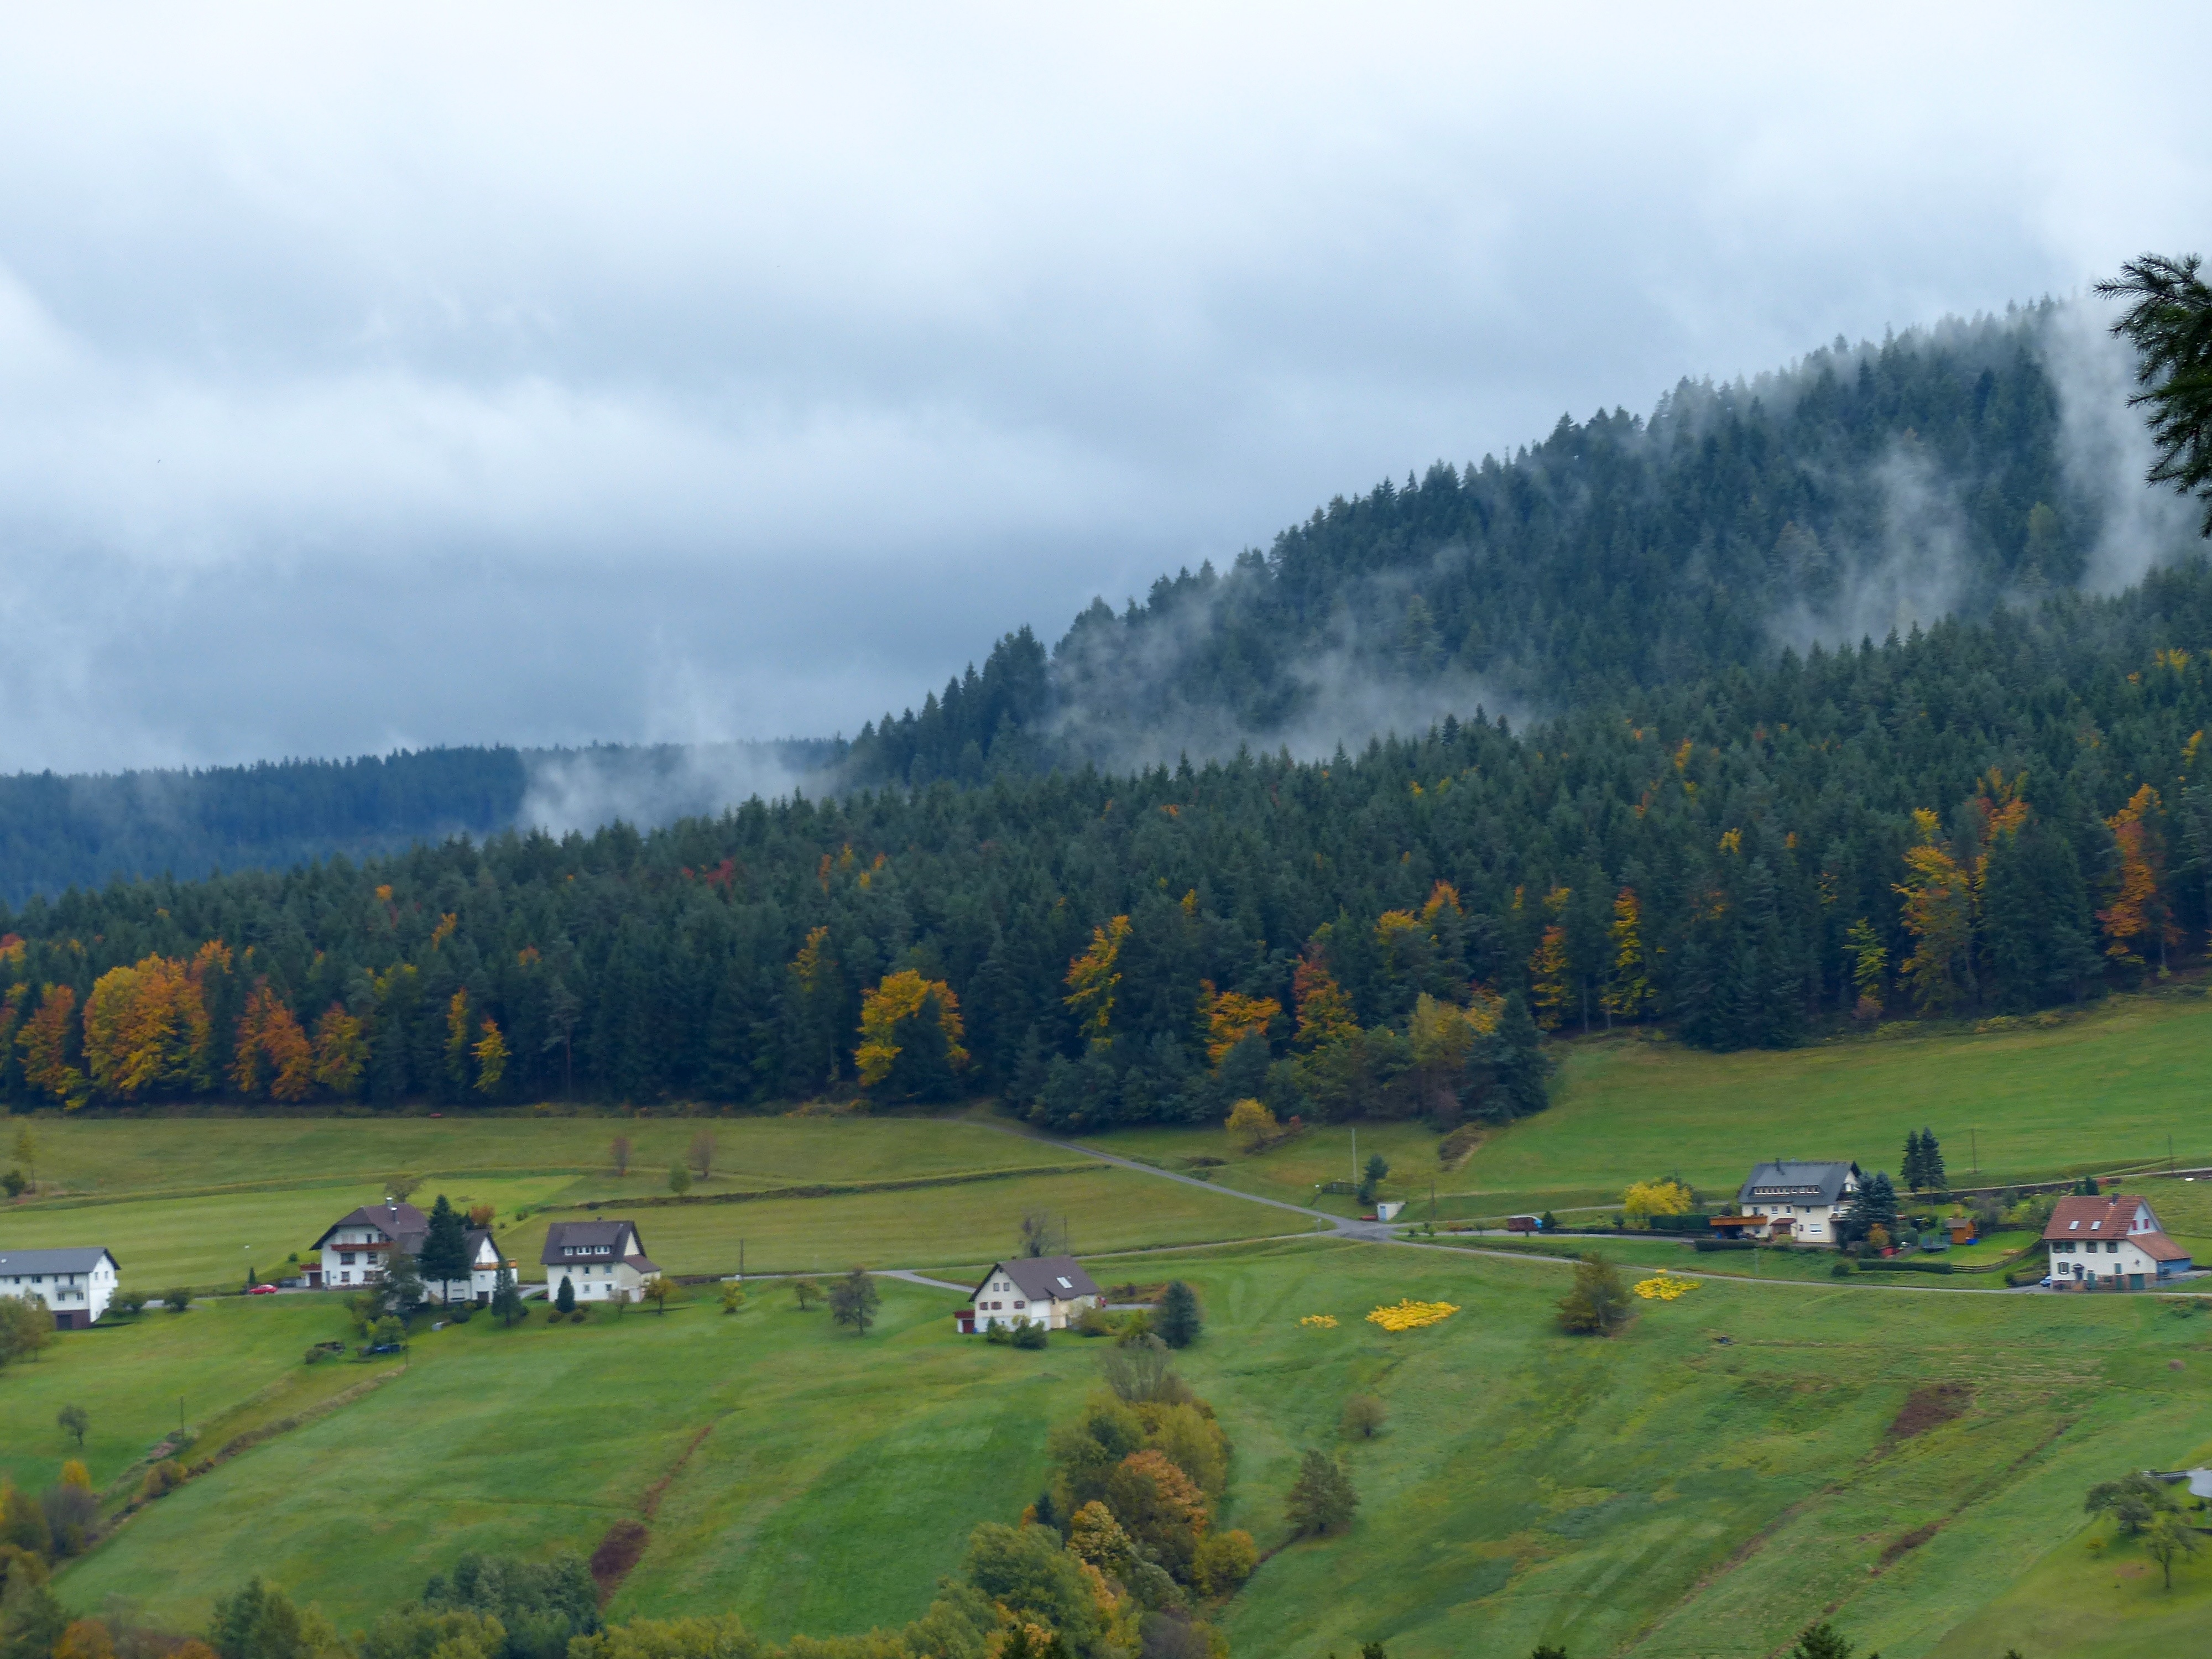
landscape, tree, nature, forest, wilderness, mountain, cloud, hiking, field, farm, meadow, fall, hill, valley, mountain range, travel, foliage, europe, pasture, autumn, black, highland, ridge, plain, trees, leaves, hotel, alps, grassland, plateau, germany, schwarzwald, habitat, ecosystem, baiersbronn, mitteltal, bareiss, rural area, aerial photography, geographical feature, atmospheric phenomenon, mountainous landforms